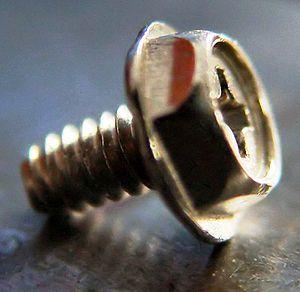
Les vis pour boîtier de PC servent à maintenir ensemble les éléments d'un PC. Bien qu'il y ait un grand nombre de fabricants de boîtier pour PC, seulement trois types de filetage de vis sont d'usage courant.